Aero-Club des Cheminots Aerofer

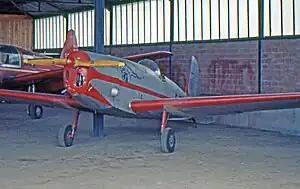
The sole Aerofer at Guyancourt airfield near Paris in June 1963

The Aero-Club des Cheminots Aerofer was a French-built light utility aircraft of the mid-1950s.